The MetroHealth System

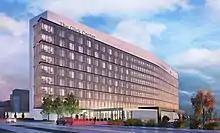
The MetroHealth Glick Center main campus hospital rendering

By City Hospital's 100th anniversary in 1937, its campus on Scranton Road boasted 16 buildings and 1,650 beds, making it the country's sixth largest hospital.